List of New York Mets seasons

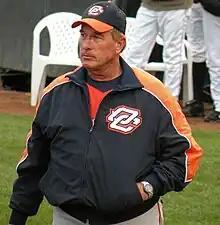
A man walking with a hand in his pocket. He is wearing a black and orange baseball cap and jacket.

These statistics are from Baseball-Reference.com's "New York Mets Team History & Encyclopedia", and are current as of October 20, 2024.